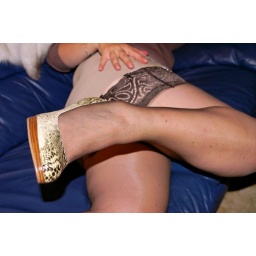
I think those shoes bring out the animal in you Mrs H!